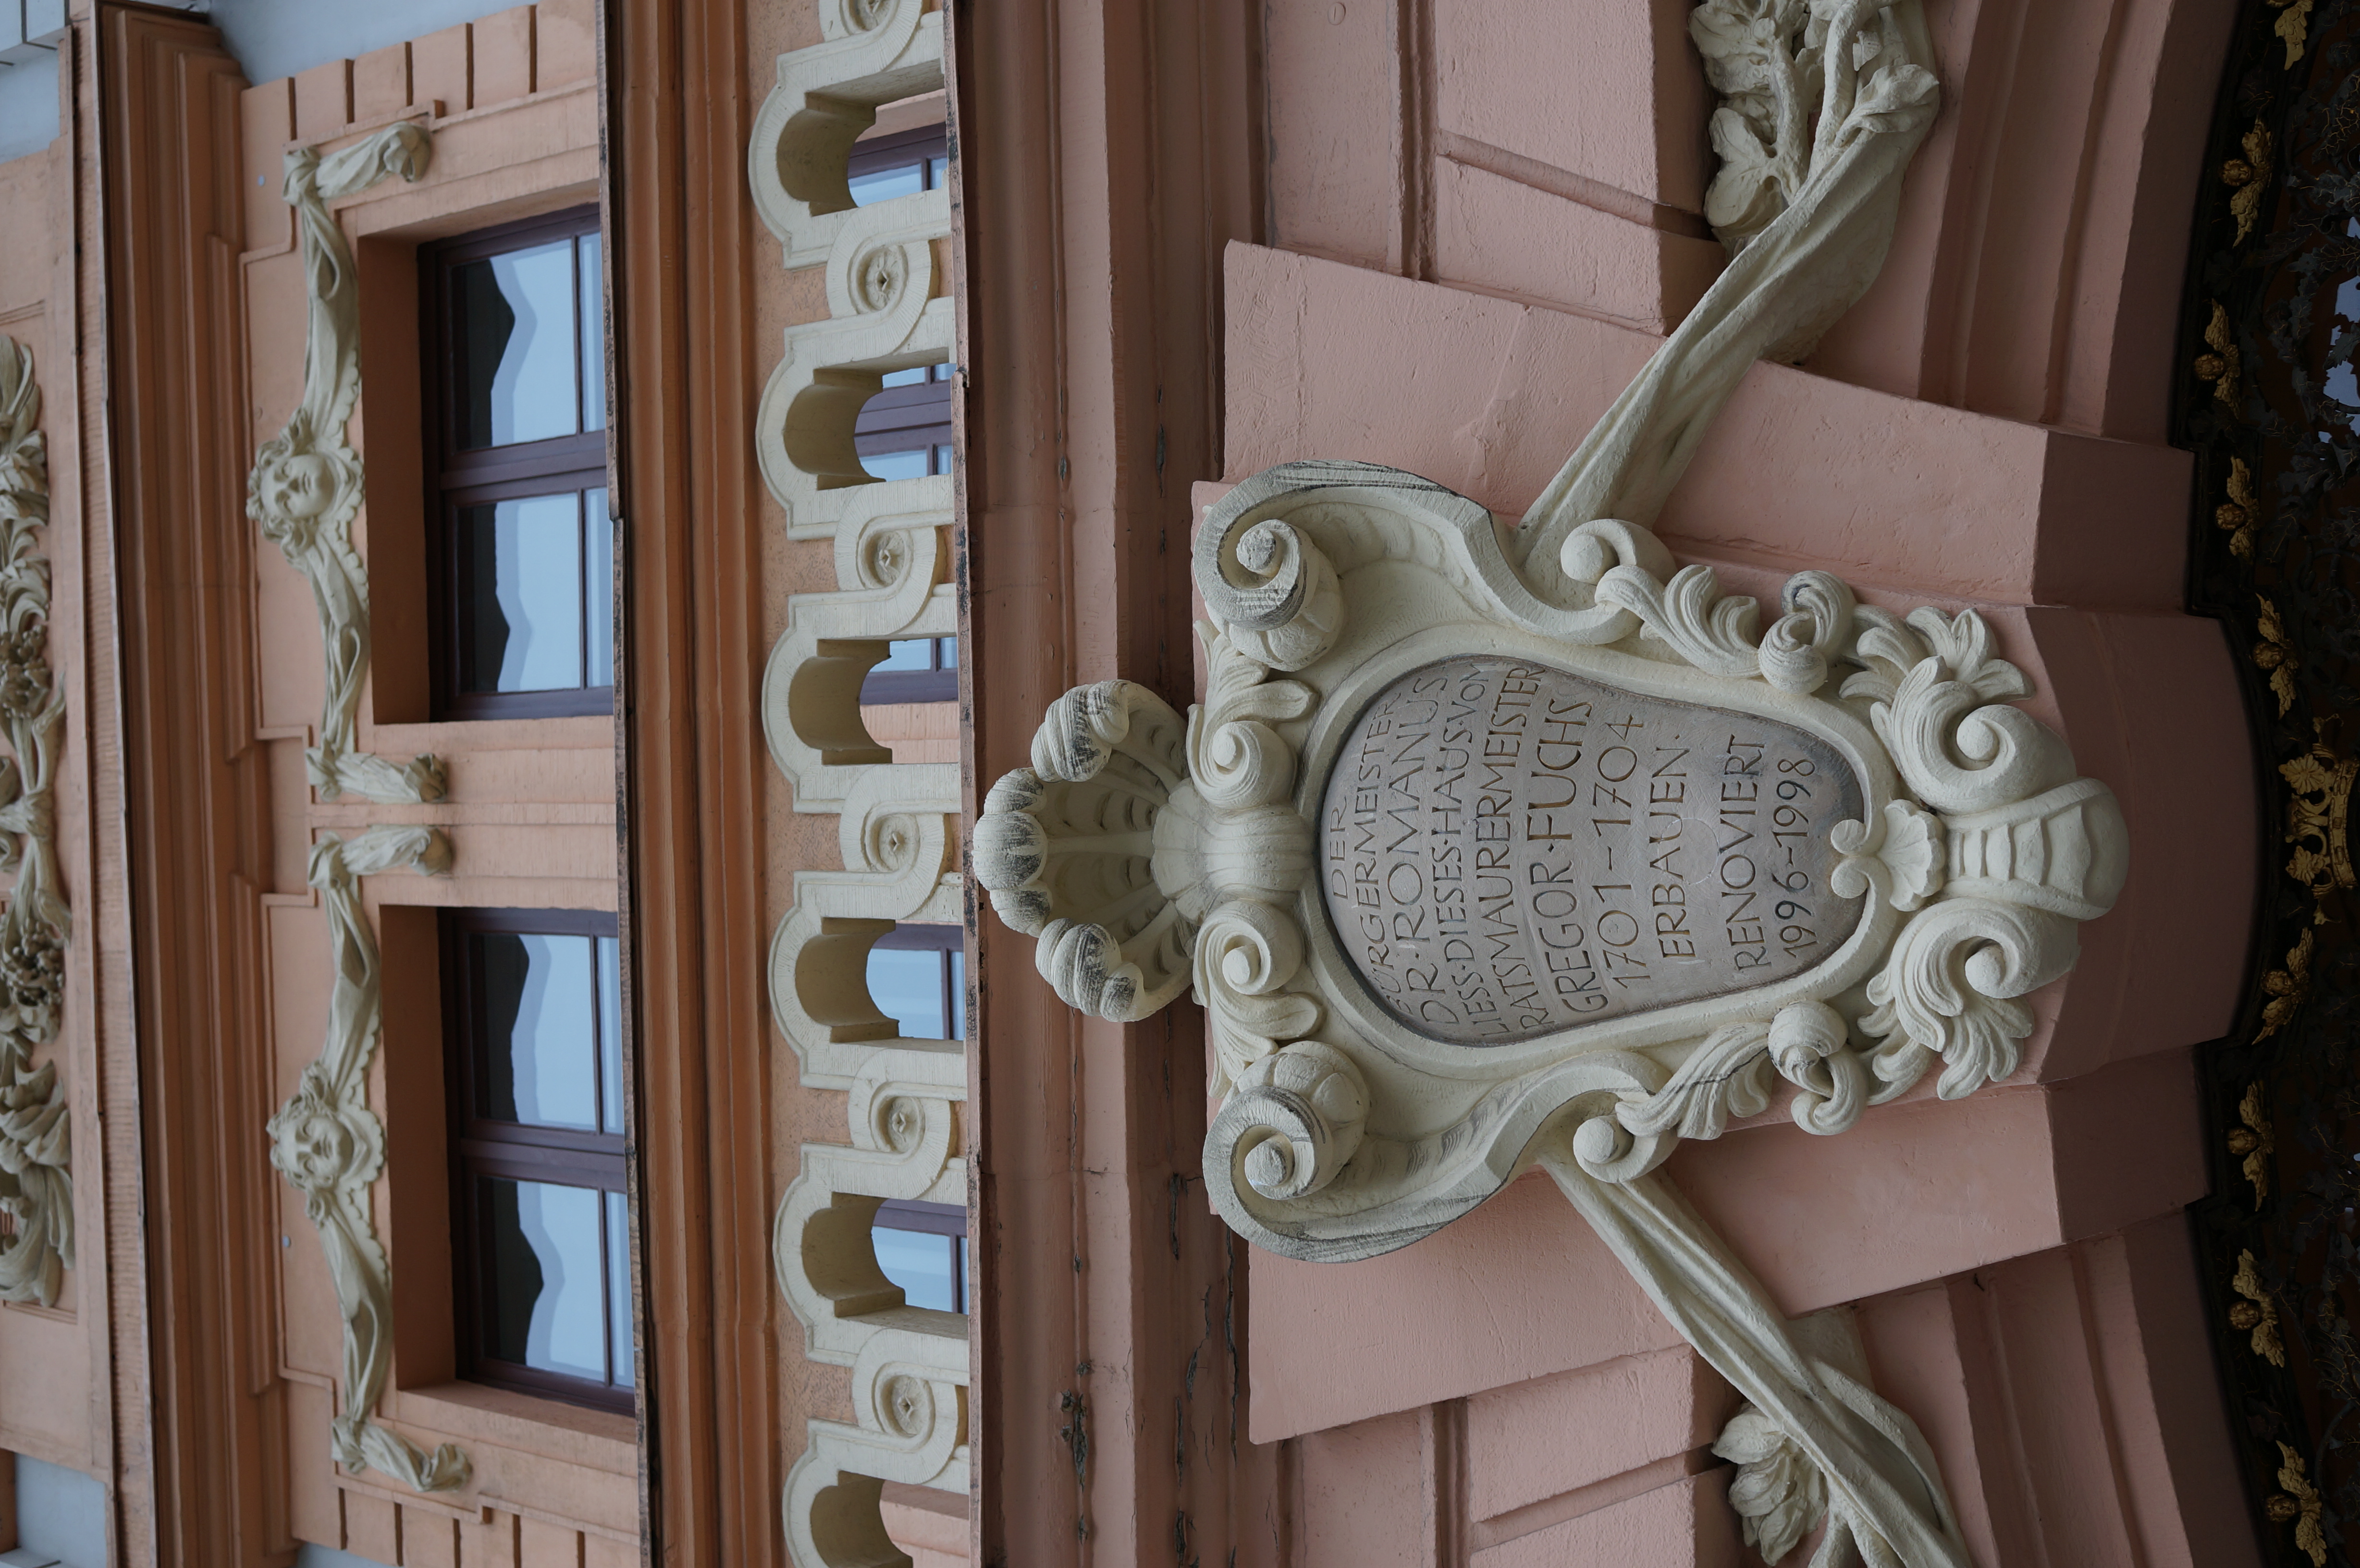
architecture, structure, wood, window, monument, statue, column, facade, sculpture, art, 2013, temple, germany, deutschland, leipzig, sony, sigma, carving, nex, nex6, lenstagged, steffenzahn, 30mm, sigma30mm28exdn, sigma30mmf28, sigma30mmf28dn, sigma30mm, ancient history